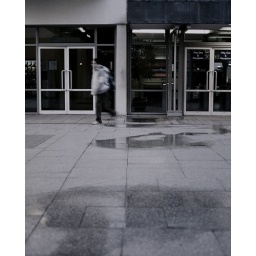
The Black vs the White. The Water crosses over the set boundaries that the black and the white create